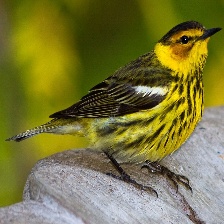
Species: CAPE MAY WARBLER
Scientific name: SETOPHAGA TIGRINA